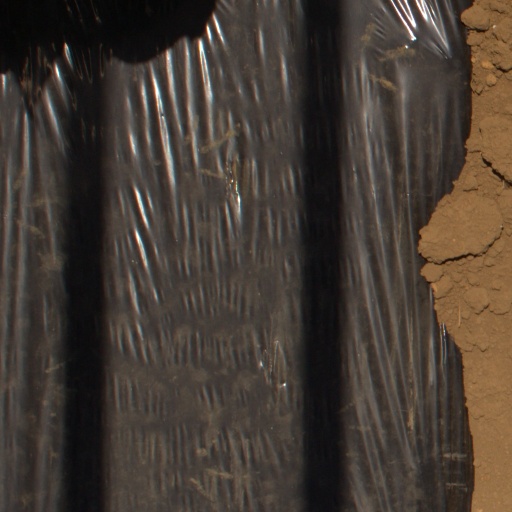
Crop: Jerusalem artichoke